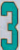
Number: 3